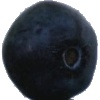
Label: blueberry